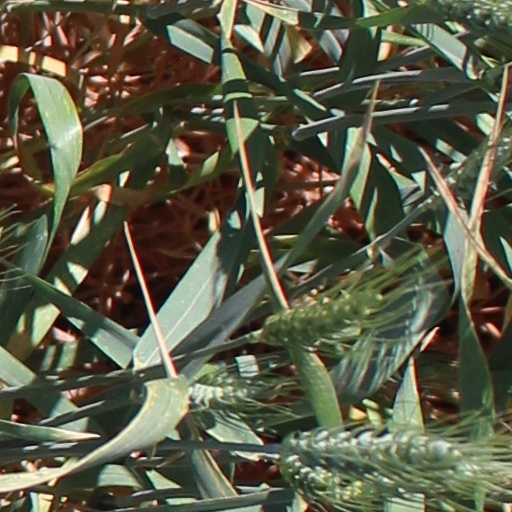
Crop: wheat